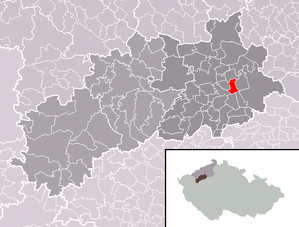
Veltěže est une commune du district de Louny, dans la région d'Ústí nad Labem, en République tchèque. Sa population s'élevait à 408 habitants en 2018.